Lucius Roy Holbrook

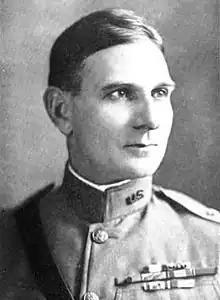
From the 1926 edition of "The National Cyclopedia of American Biography"

Lucius Roy Holbrook (April 30, 1875 – October 19, 1952) was a major general who commanded the United States Army's Philippine Department from 1936 to 1938.